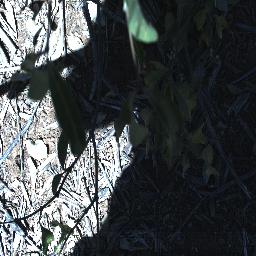
Label: rubber_vine